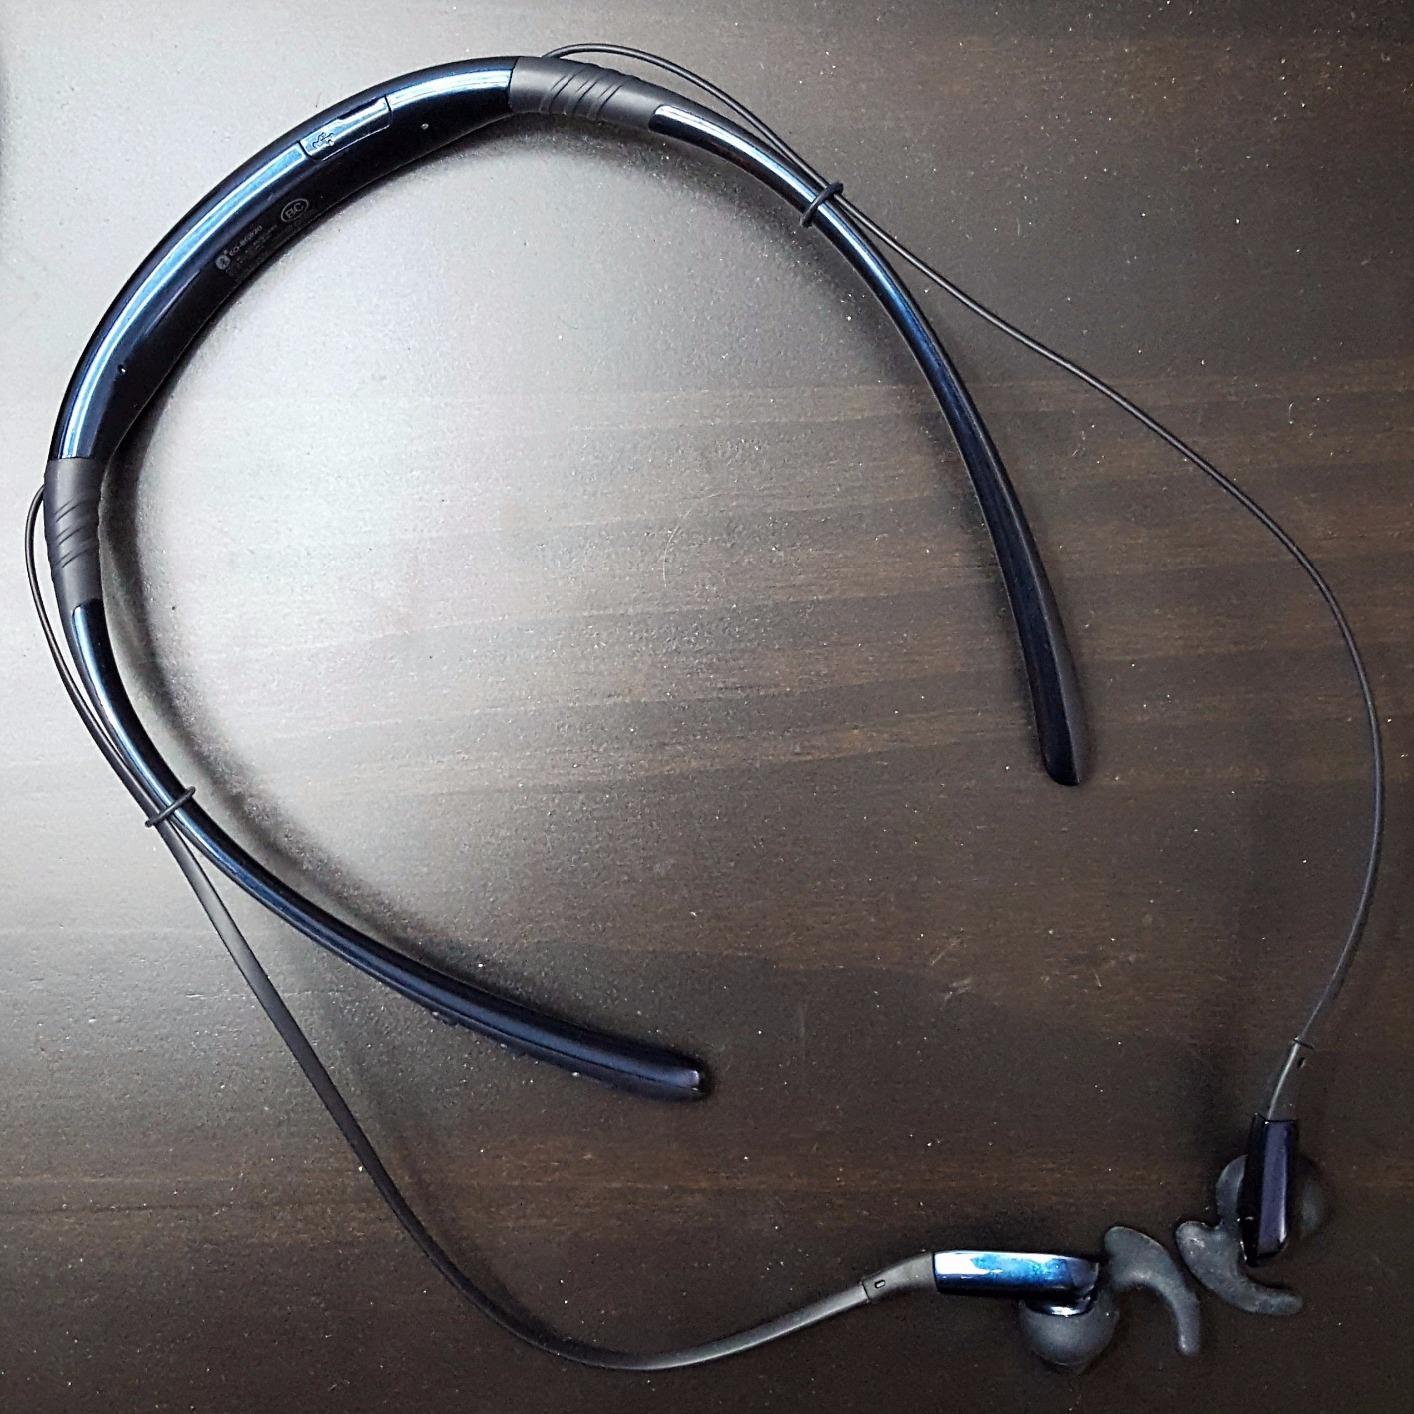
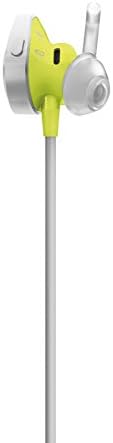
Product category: headphones
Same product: no